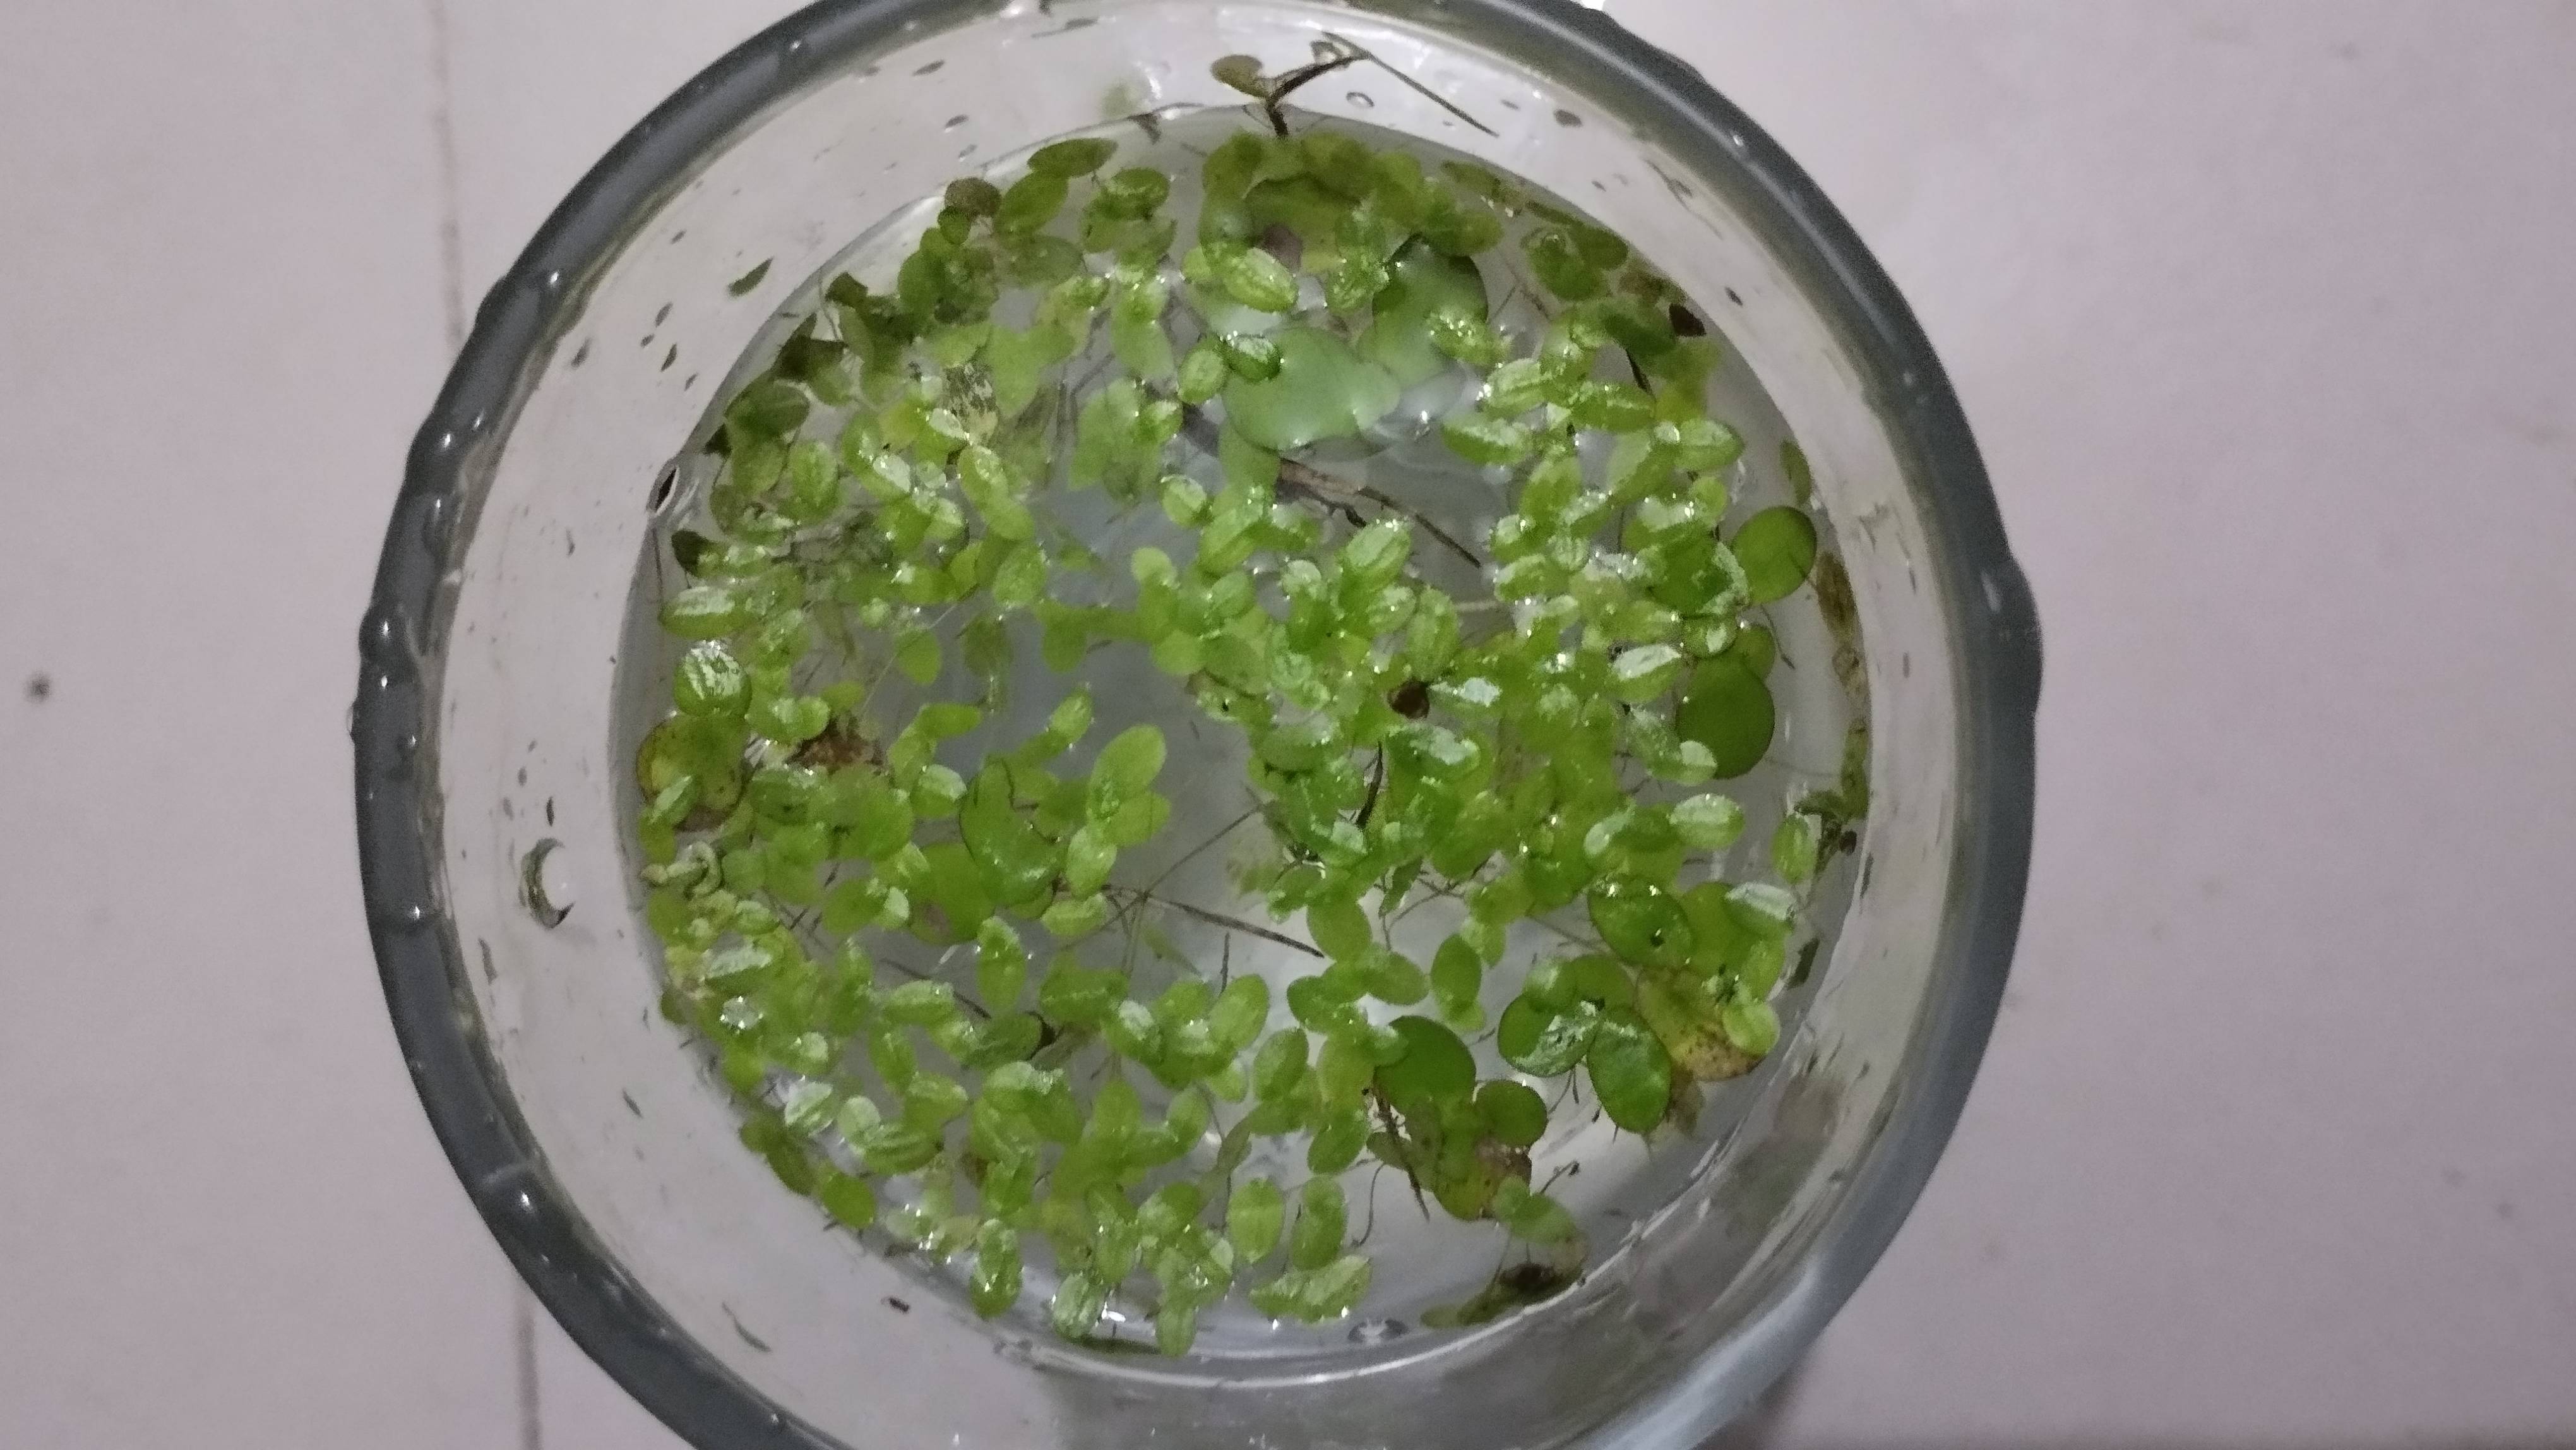
Species: Common Duckweeds (Lemna minor)